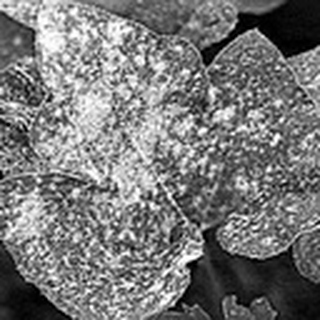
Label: cotton_powdery_mildew